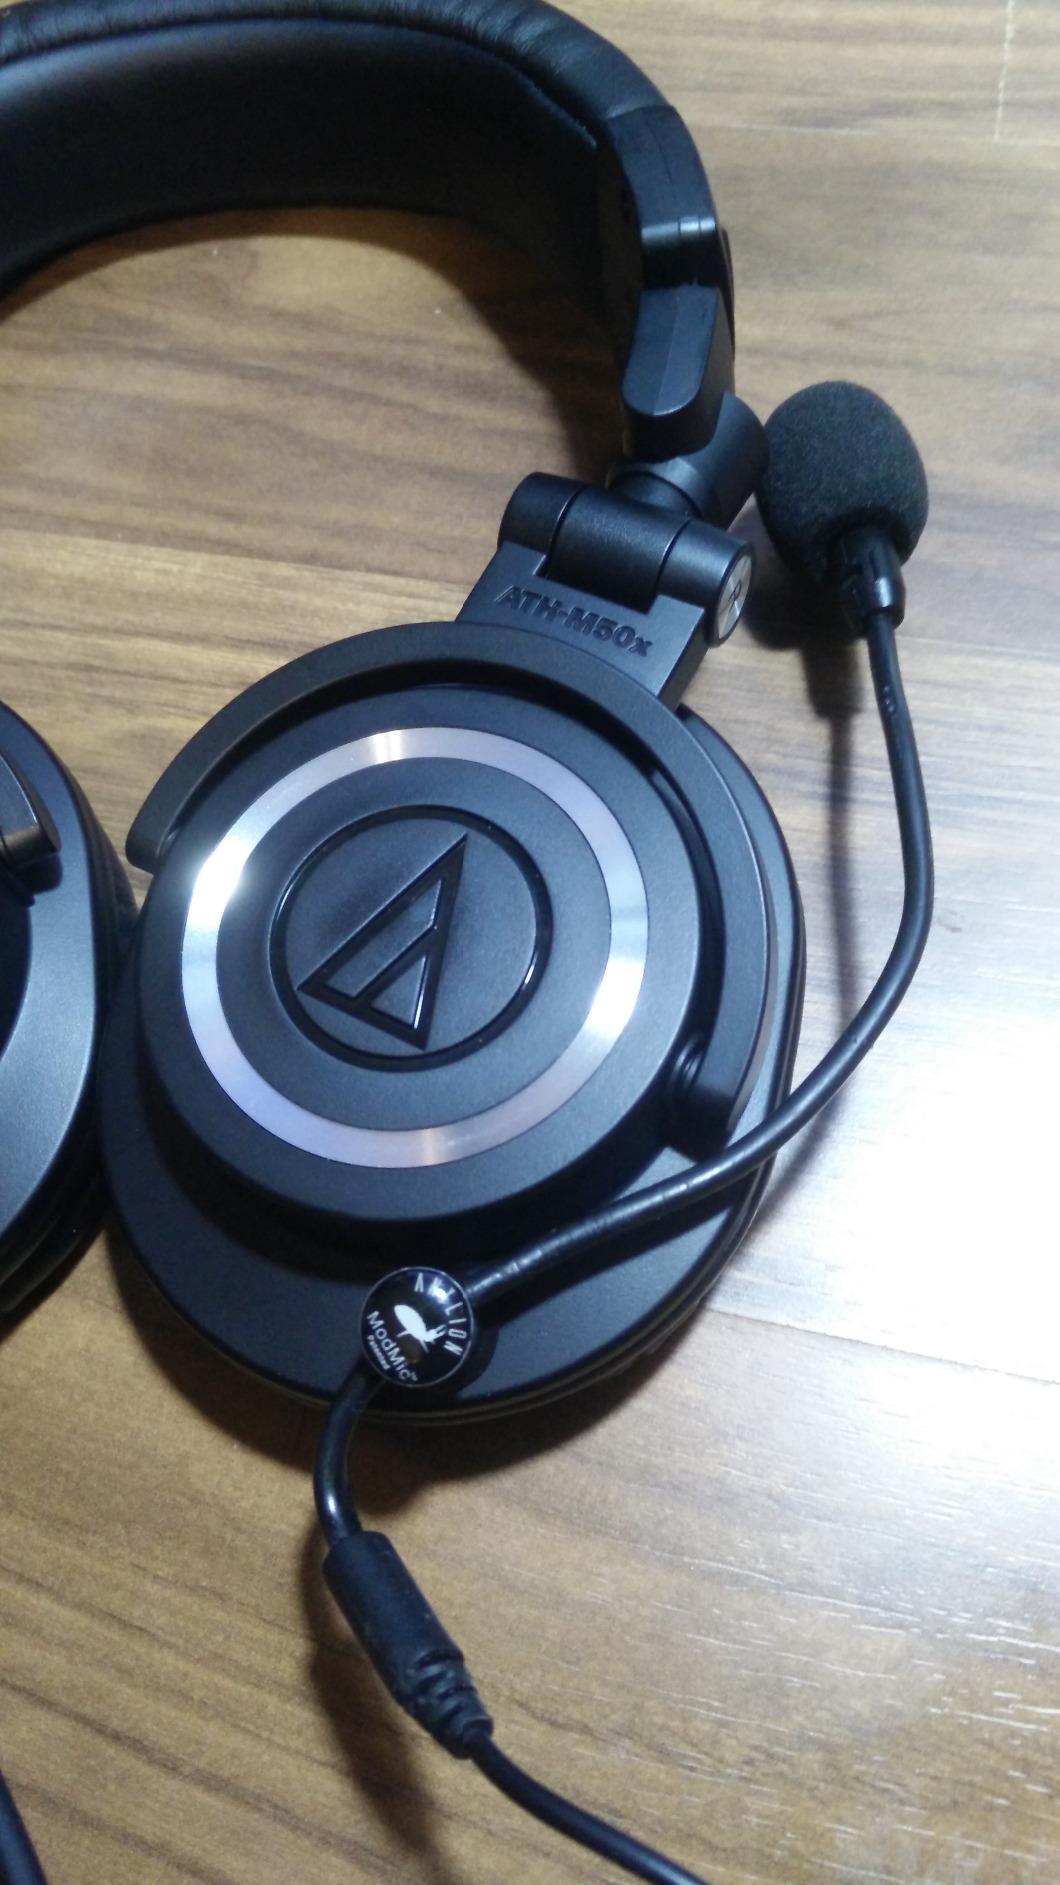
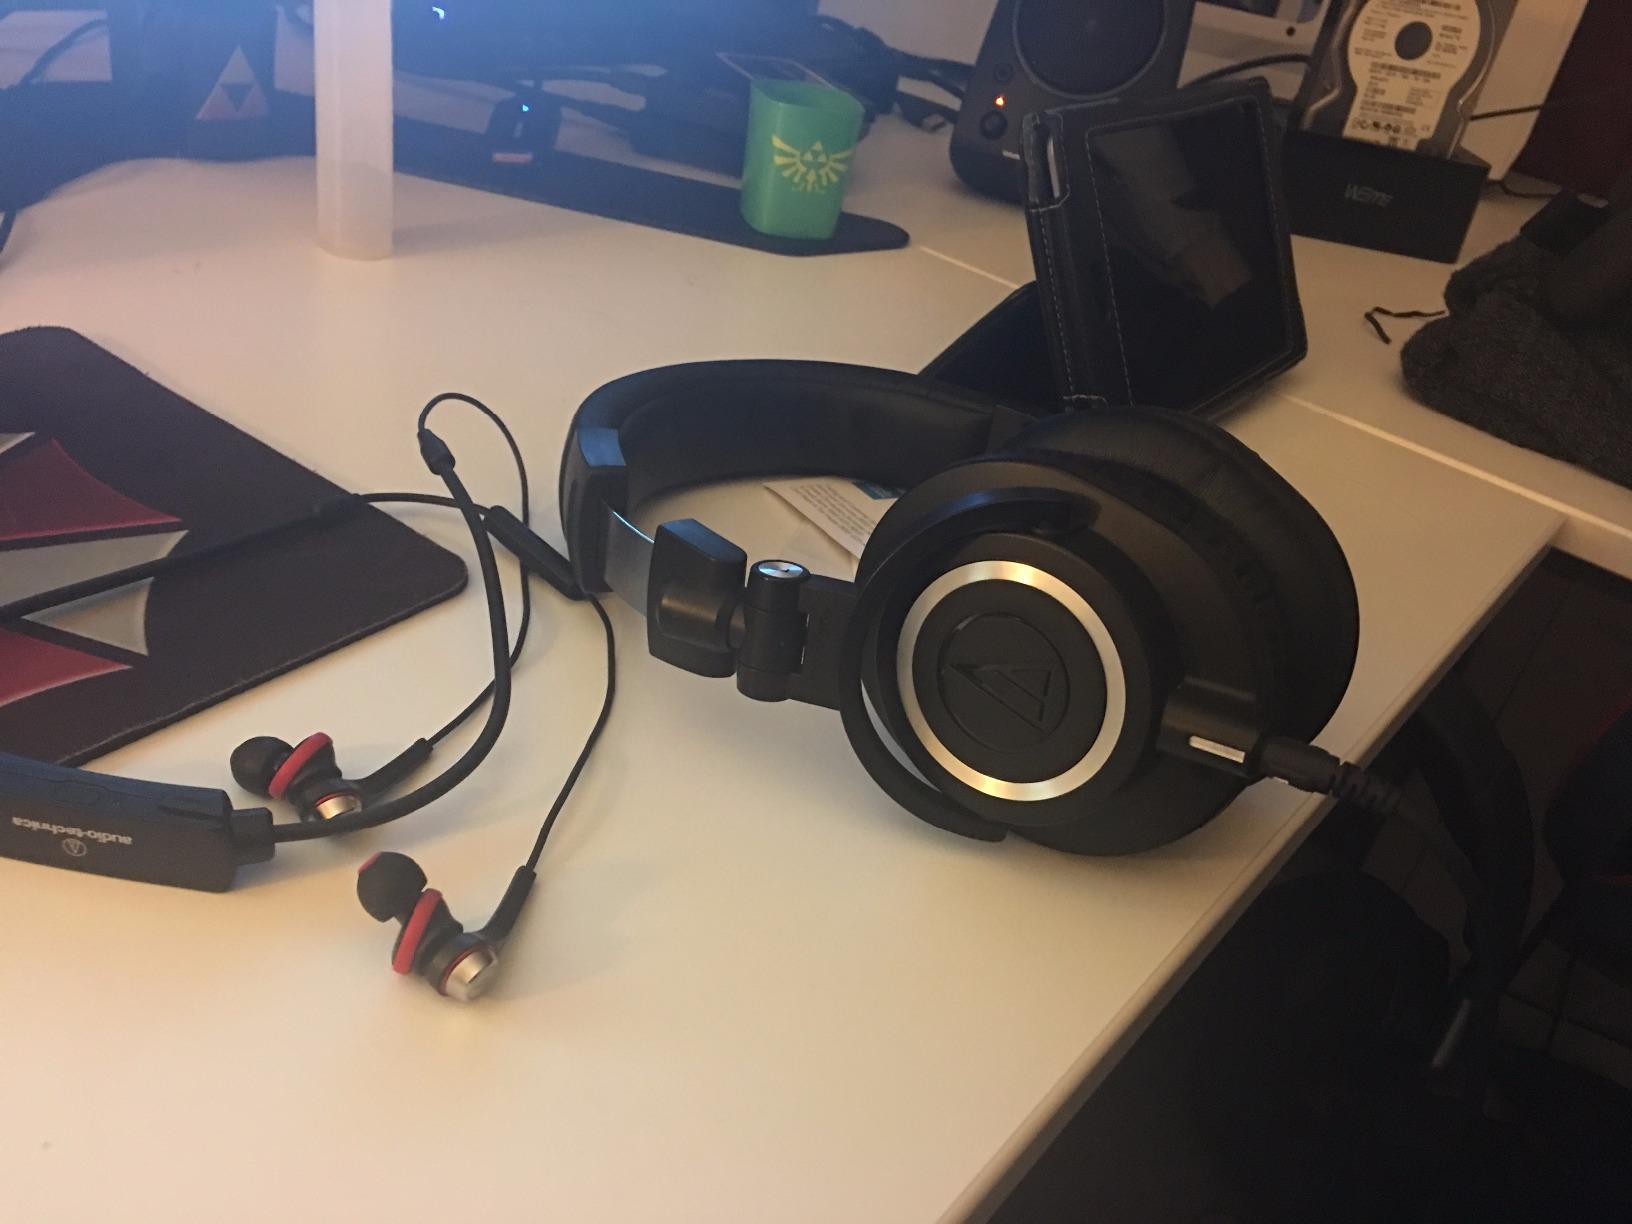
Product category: headphones
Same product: yes